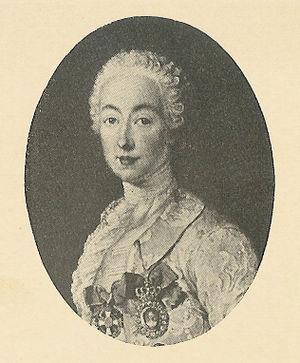
Louise von Plessen, née von Berkentin le 26 avril 1725 à Vienne et morte le 14 septembre 1799 à Celle, est une aristocrate germanophone sujette du Danemark qui fut grande-maîtresse de la cour du royaume de Danemark auprès de la reine Caroline-Mathilde, sous le règne de Christian VII de Danemark. Elle fit partie des cercles d'opposition et entretint une correspondance avec Friedrich Gottlieb Klopstock.